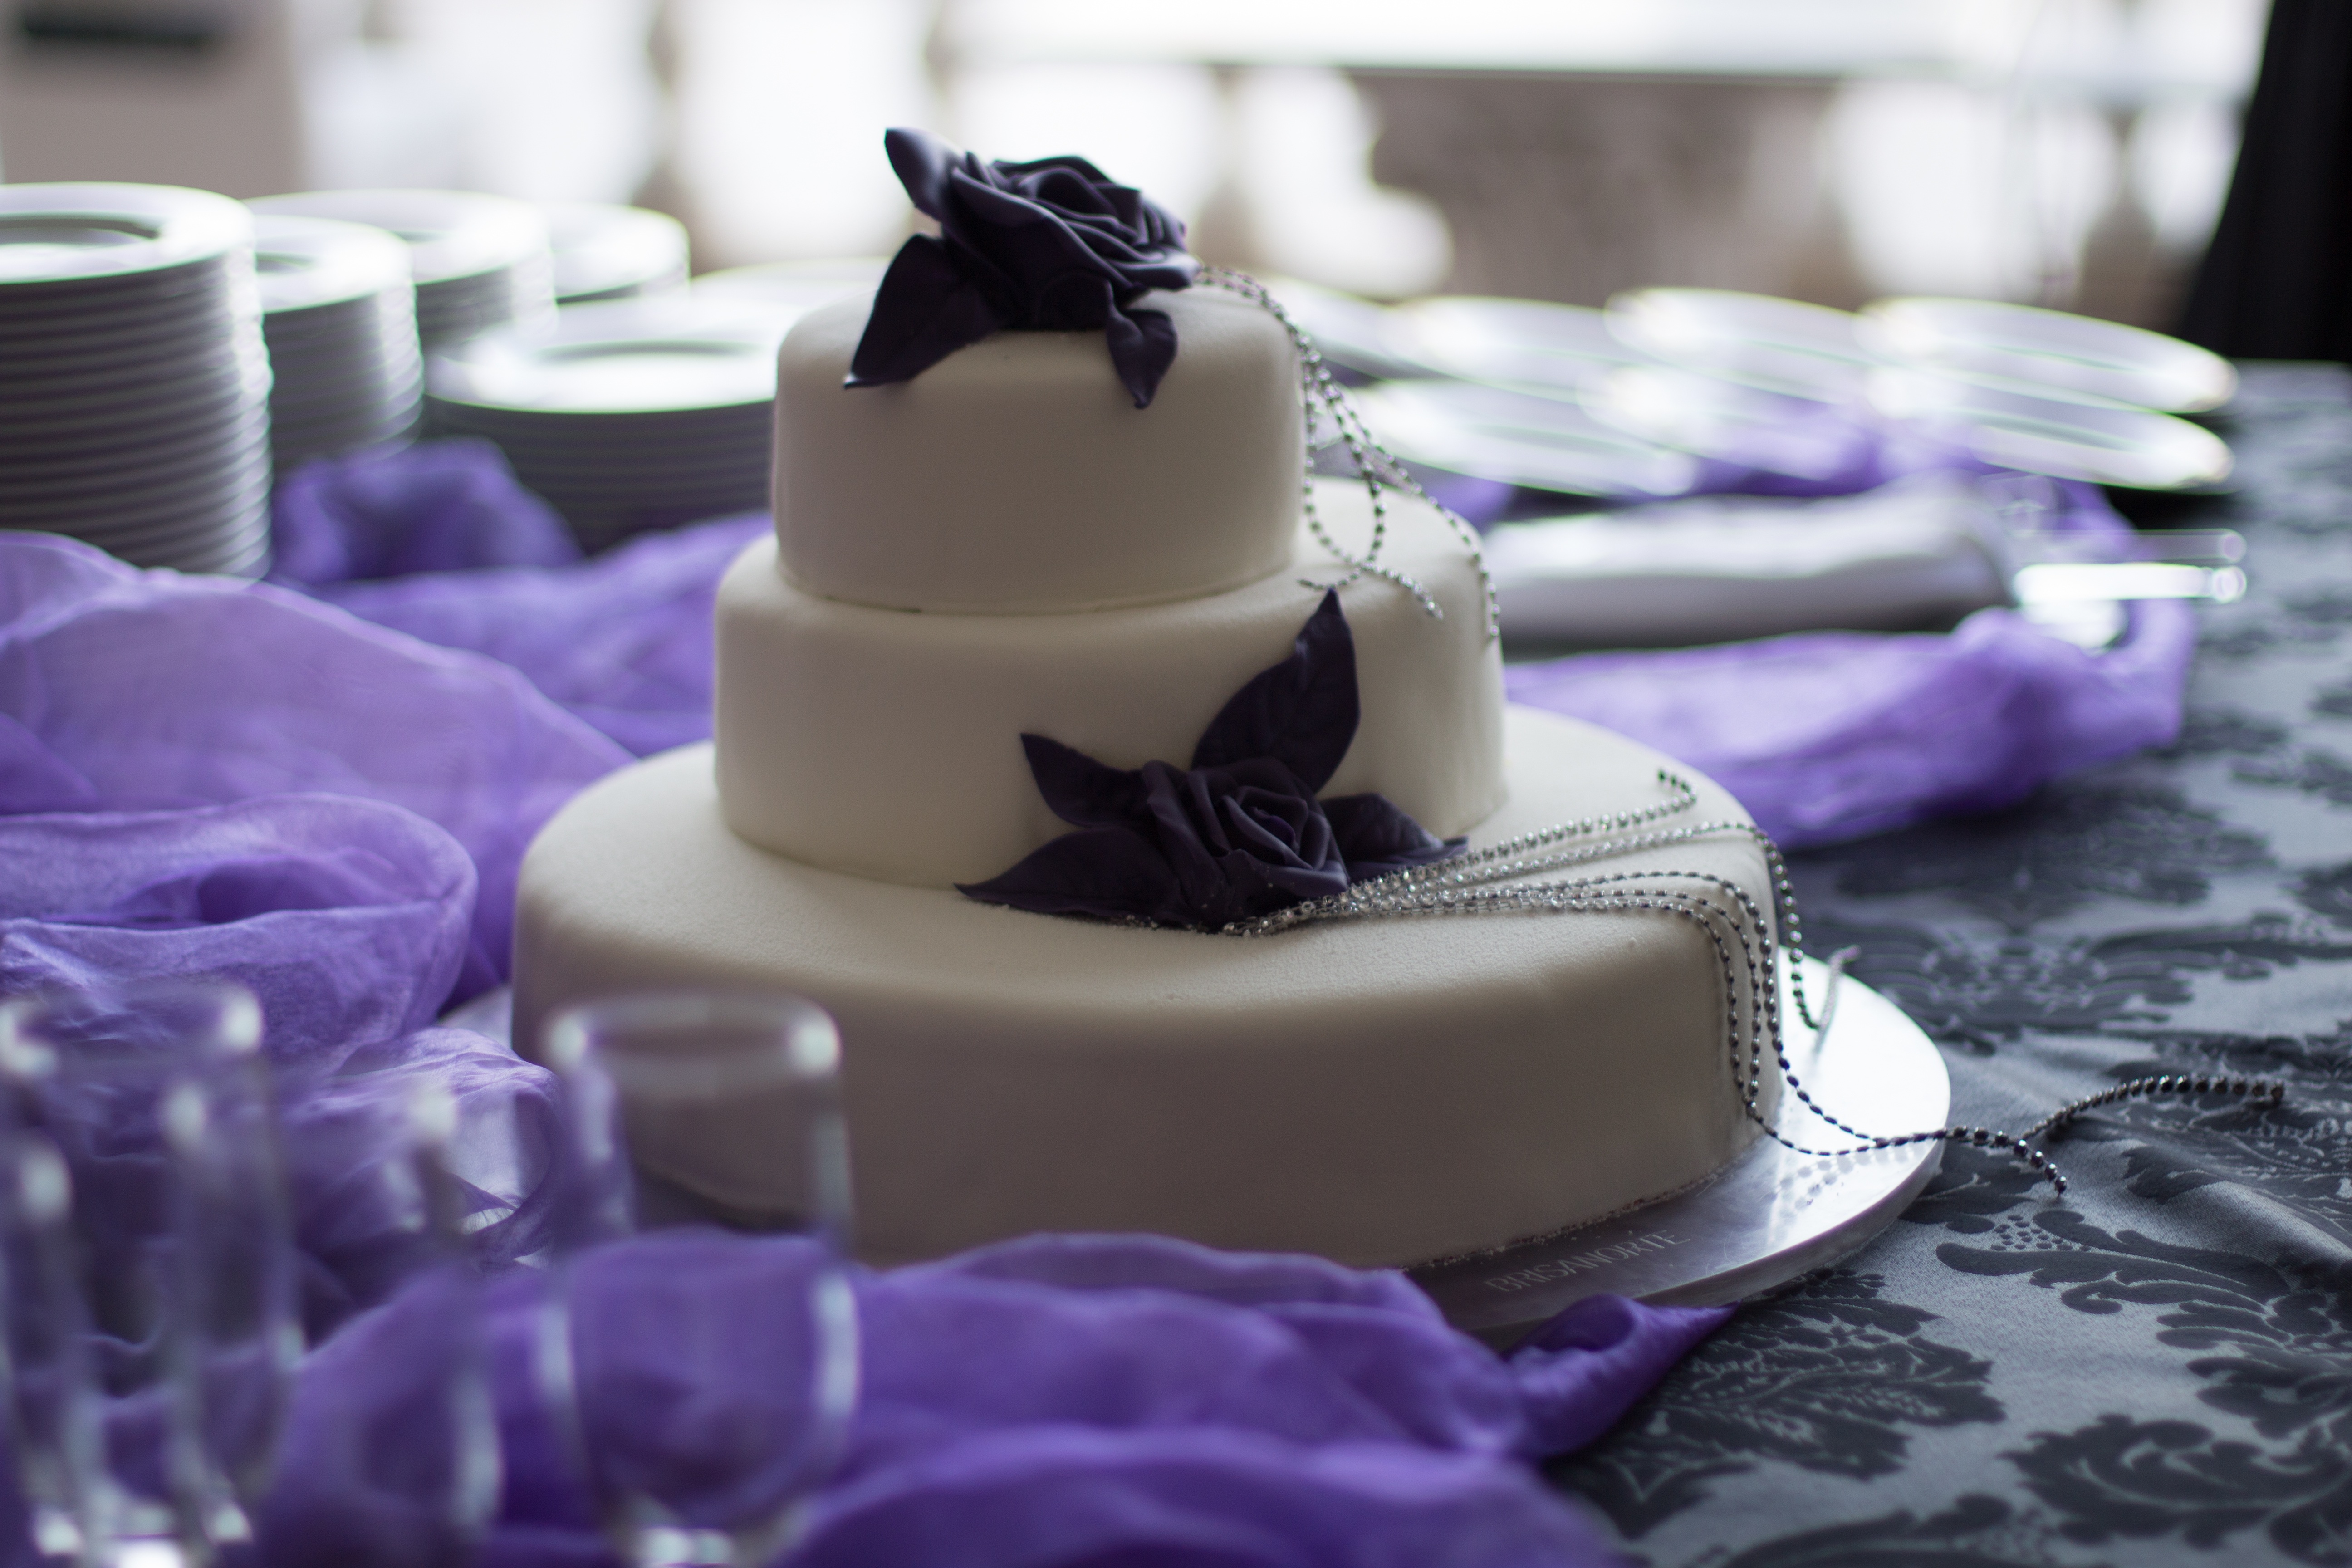
white, flower, purple, decoration, food, blue, pink, dessert, bride, marriage, cake, icing, party, flavor, wedding cake, buttercream, cake decorating